Notre Dame Fighting Irish football

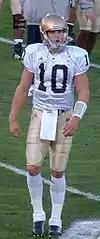
Former quarterback Brady Quinn in the away jersey worn from 2005-09

On December 3, 2021, Notre Dame's defensive coordinator Marcus Freeman was promoted to the head coaching position to replace Brian Kelly, becoming the 32nd head coach in program history. The second African American head coach in the history of the Irish football program, Freeman signed a five-year contract worth $4 million annually excluding incentives. Freeman took control immediately, coaching the Irish in their Fiesta Bowl loss to Oklahoma State.